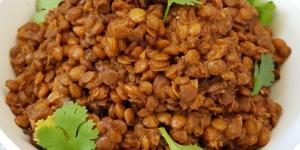
guiso de lentejas vegetariano